Ki Tavo

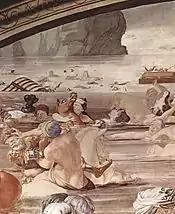
"Pharaoh's army drowns in the sea" (fresco circa 1541–1542 by Angelo Bronzino)

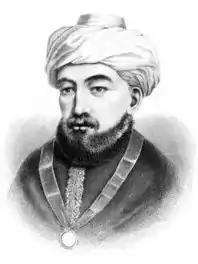
Maimonides

The Mishnah taught that when they flogged a person, a reader would read Deuteronomy 28:58ff, beginning "If you will not observe to do all the words of this law that are written in this book . . . ," then Deuteronomy 29:8, "Observe therefore the words of this covenant," and then Psalm 78:38, "But He, being full of compassion, forgives iniquity."